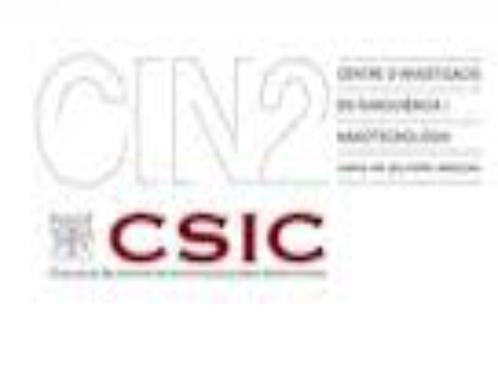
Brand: C-IN2
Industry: Clothes